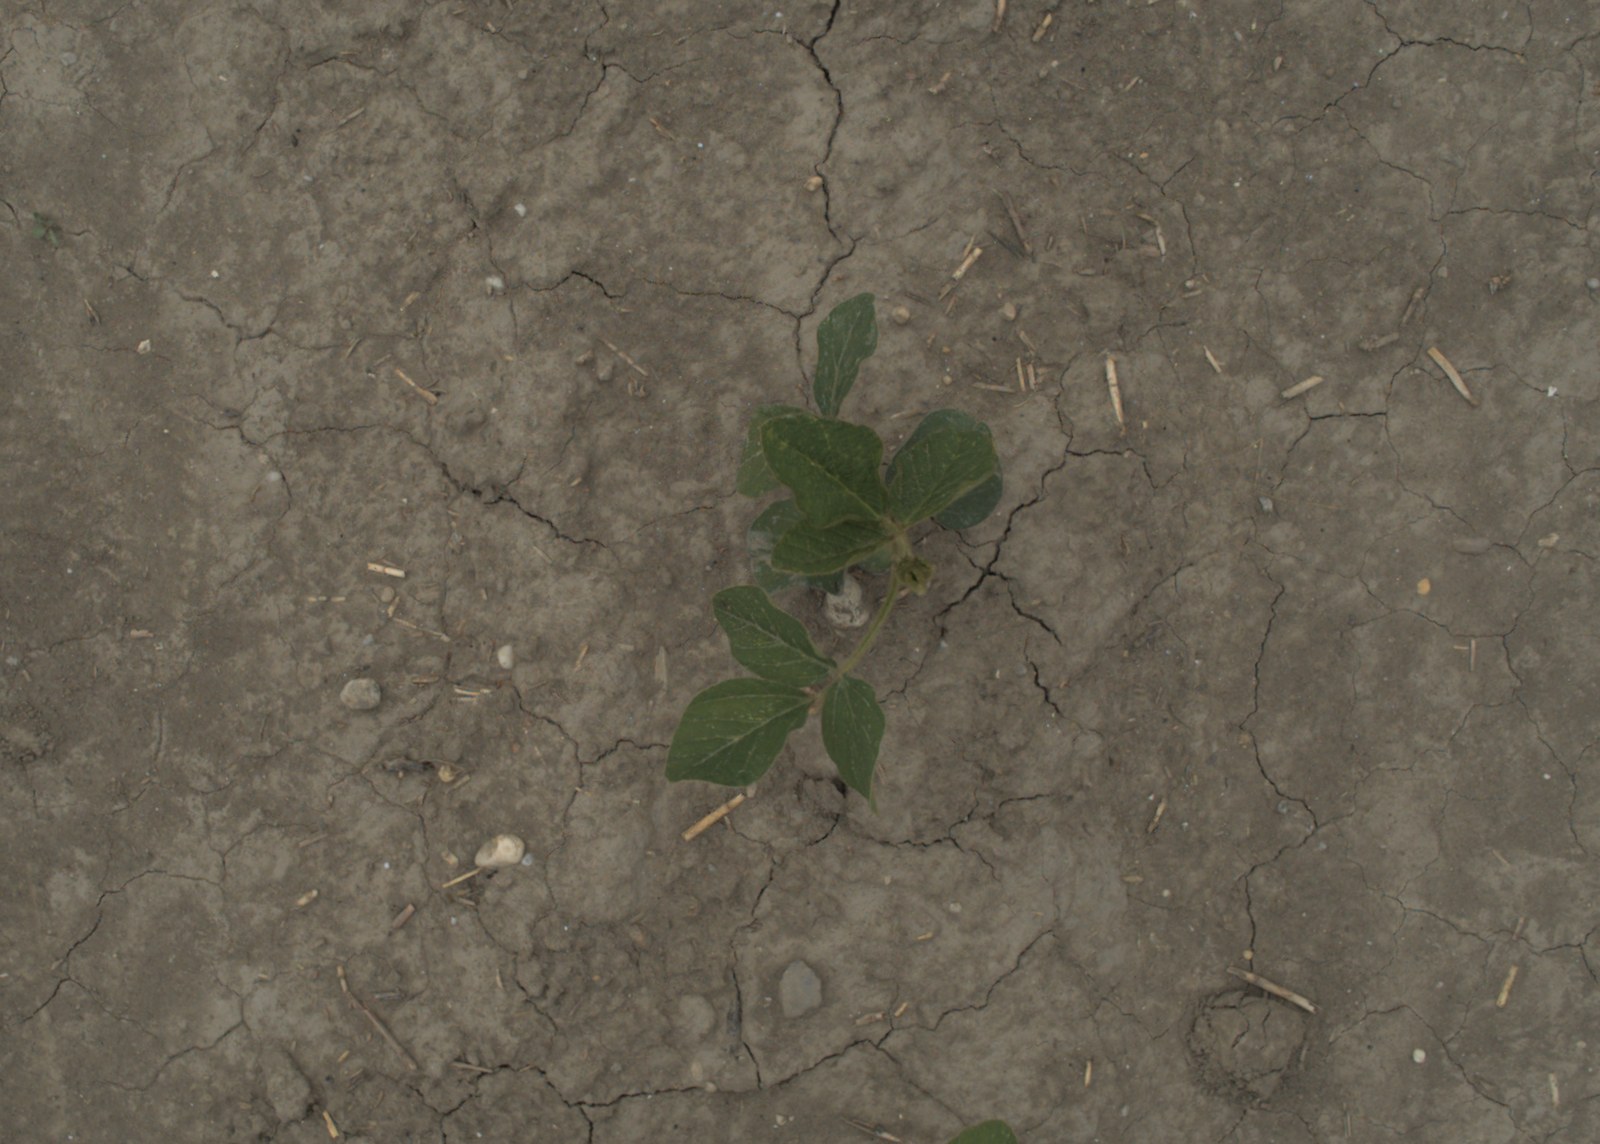
Capture date: 05.07.2021 13:15:49
Weather: cloudy
Wind: medium
Seeding date: 08.06.2021
Plant canopy height (mm): 961